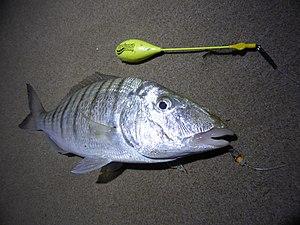
Marbré pêché en surfcasting à Marseille
Le marbré est une espèce de poissons marins de la famille des Sparidés.